Elizabeth King (artist)

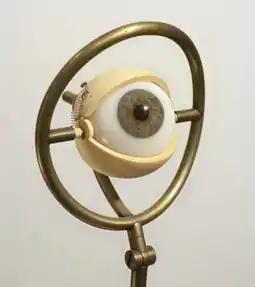
Elizabeth King, "Idea for a Mechanical Eye", cast acrylic, carved wood, brass, springs; eyeball diameter .75"; eye, eyelids and socket independently movable; 1988–90. Eyeball made in collaboration with ocularist Earle C. Schreiber. Hood Museum of Art.

In 1983, King and her husband, sculptor Carlton Newton, moved to Williamsburg, Virginia to accept teaching positions. She joined the Department of Sculpture and Extended Media at Virginia Commonwealth University in 1985, teaching there until retiring in 2015. In her art, King had turned almost exclusively to figurative sculptures by the 1980s, producing intimately scaled works that she gradually refined by perfecting traditional crafts such as carving, modeling, casting bronze, firing porcelain, woodworking and glass-eye-making. In these works modeled on herself and female relatives (e.g., "Portrait of M", 1983), she incorporated an increasing level of realism and a more fully articulated range of movement recalling 18th-century automata rather than dolls or puppets. One of these works, the half-figure "Pupil" (1987–90), would continue to appear in several later installation, animation and photographic works.